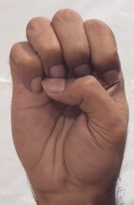
ASL sign: E